His Last Twelve Hours

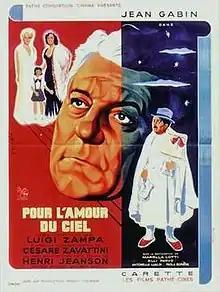
Film poster

His Last Twelve Hours is a 1951 French-Italian drama film directed by Luigi Zampa and starring Jean Gabin, Mariella Lotti and Elli Parvo. The film's sets were designed by the art director Gastone Medin. It was shot at the Centro Sperimentale di Cinematografia near Cinecittà in Rome.